A Dog's Love

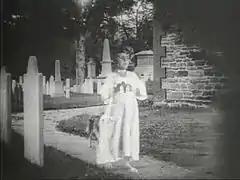
Shep the Dog following the ghost of the girl through the graveyard

The film was well received by film critics and even the passing mentions in "The Moving Picture World" remarked that it was a good offering with good photography. Jack Harvey's debut film as a director was well received by the public due to its "universally appealing" theme. Thanhouser writes that the "loyal dog's attachment to his little girl playmate is treated with pictorial beauty and simple, honest sentiment", and notes that when it was released on October 4, 1914, reviewers praised the "double-exposure passages for their dramatic effectiveness". Louis Reeves Harrison of "The Moving Picture World" review of the film stated, "This play becomes one of delicate pathos toward the end through some remarkable feats of double exposure, and it is one of beauty throughout because of the acting of a four-year-old tot, Baby Helen, a veritable star in her class. Shep contributes with exceptional intelligence - he is not eternally looking at his master out of scope for a word of command. ... I do not know what director handled this subject, but I suggest he apply his thought visualizations to the human characters of future stories. It is the exhibition of what passes in the minds and hearts of characters that brings an audience into closer sympathy with them and makes tense interest possible when melodrama merely brings a laugh. The double exposures are timed with such skill in this instance that all concerned in their production deserve high praise. They give beauty and dignity to a very simple story."